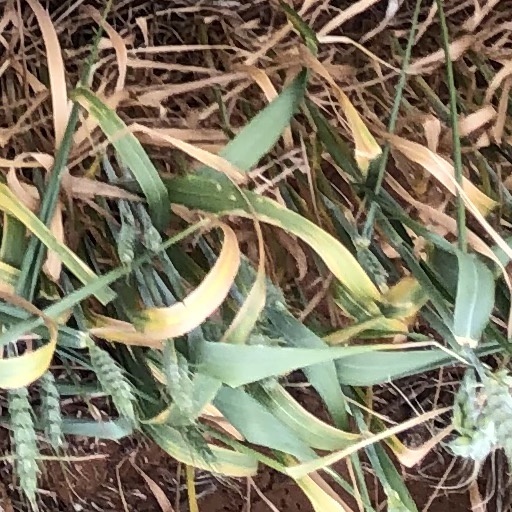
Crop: wheat